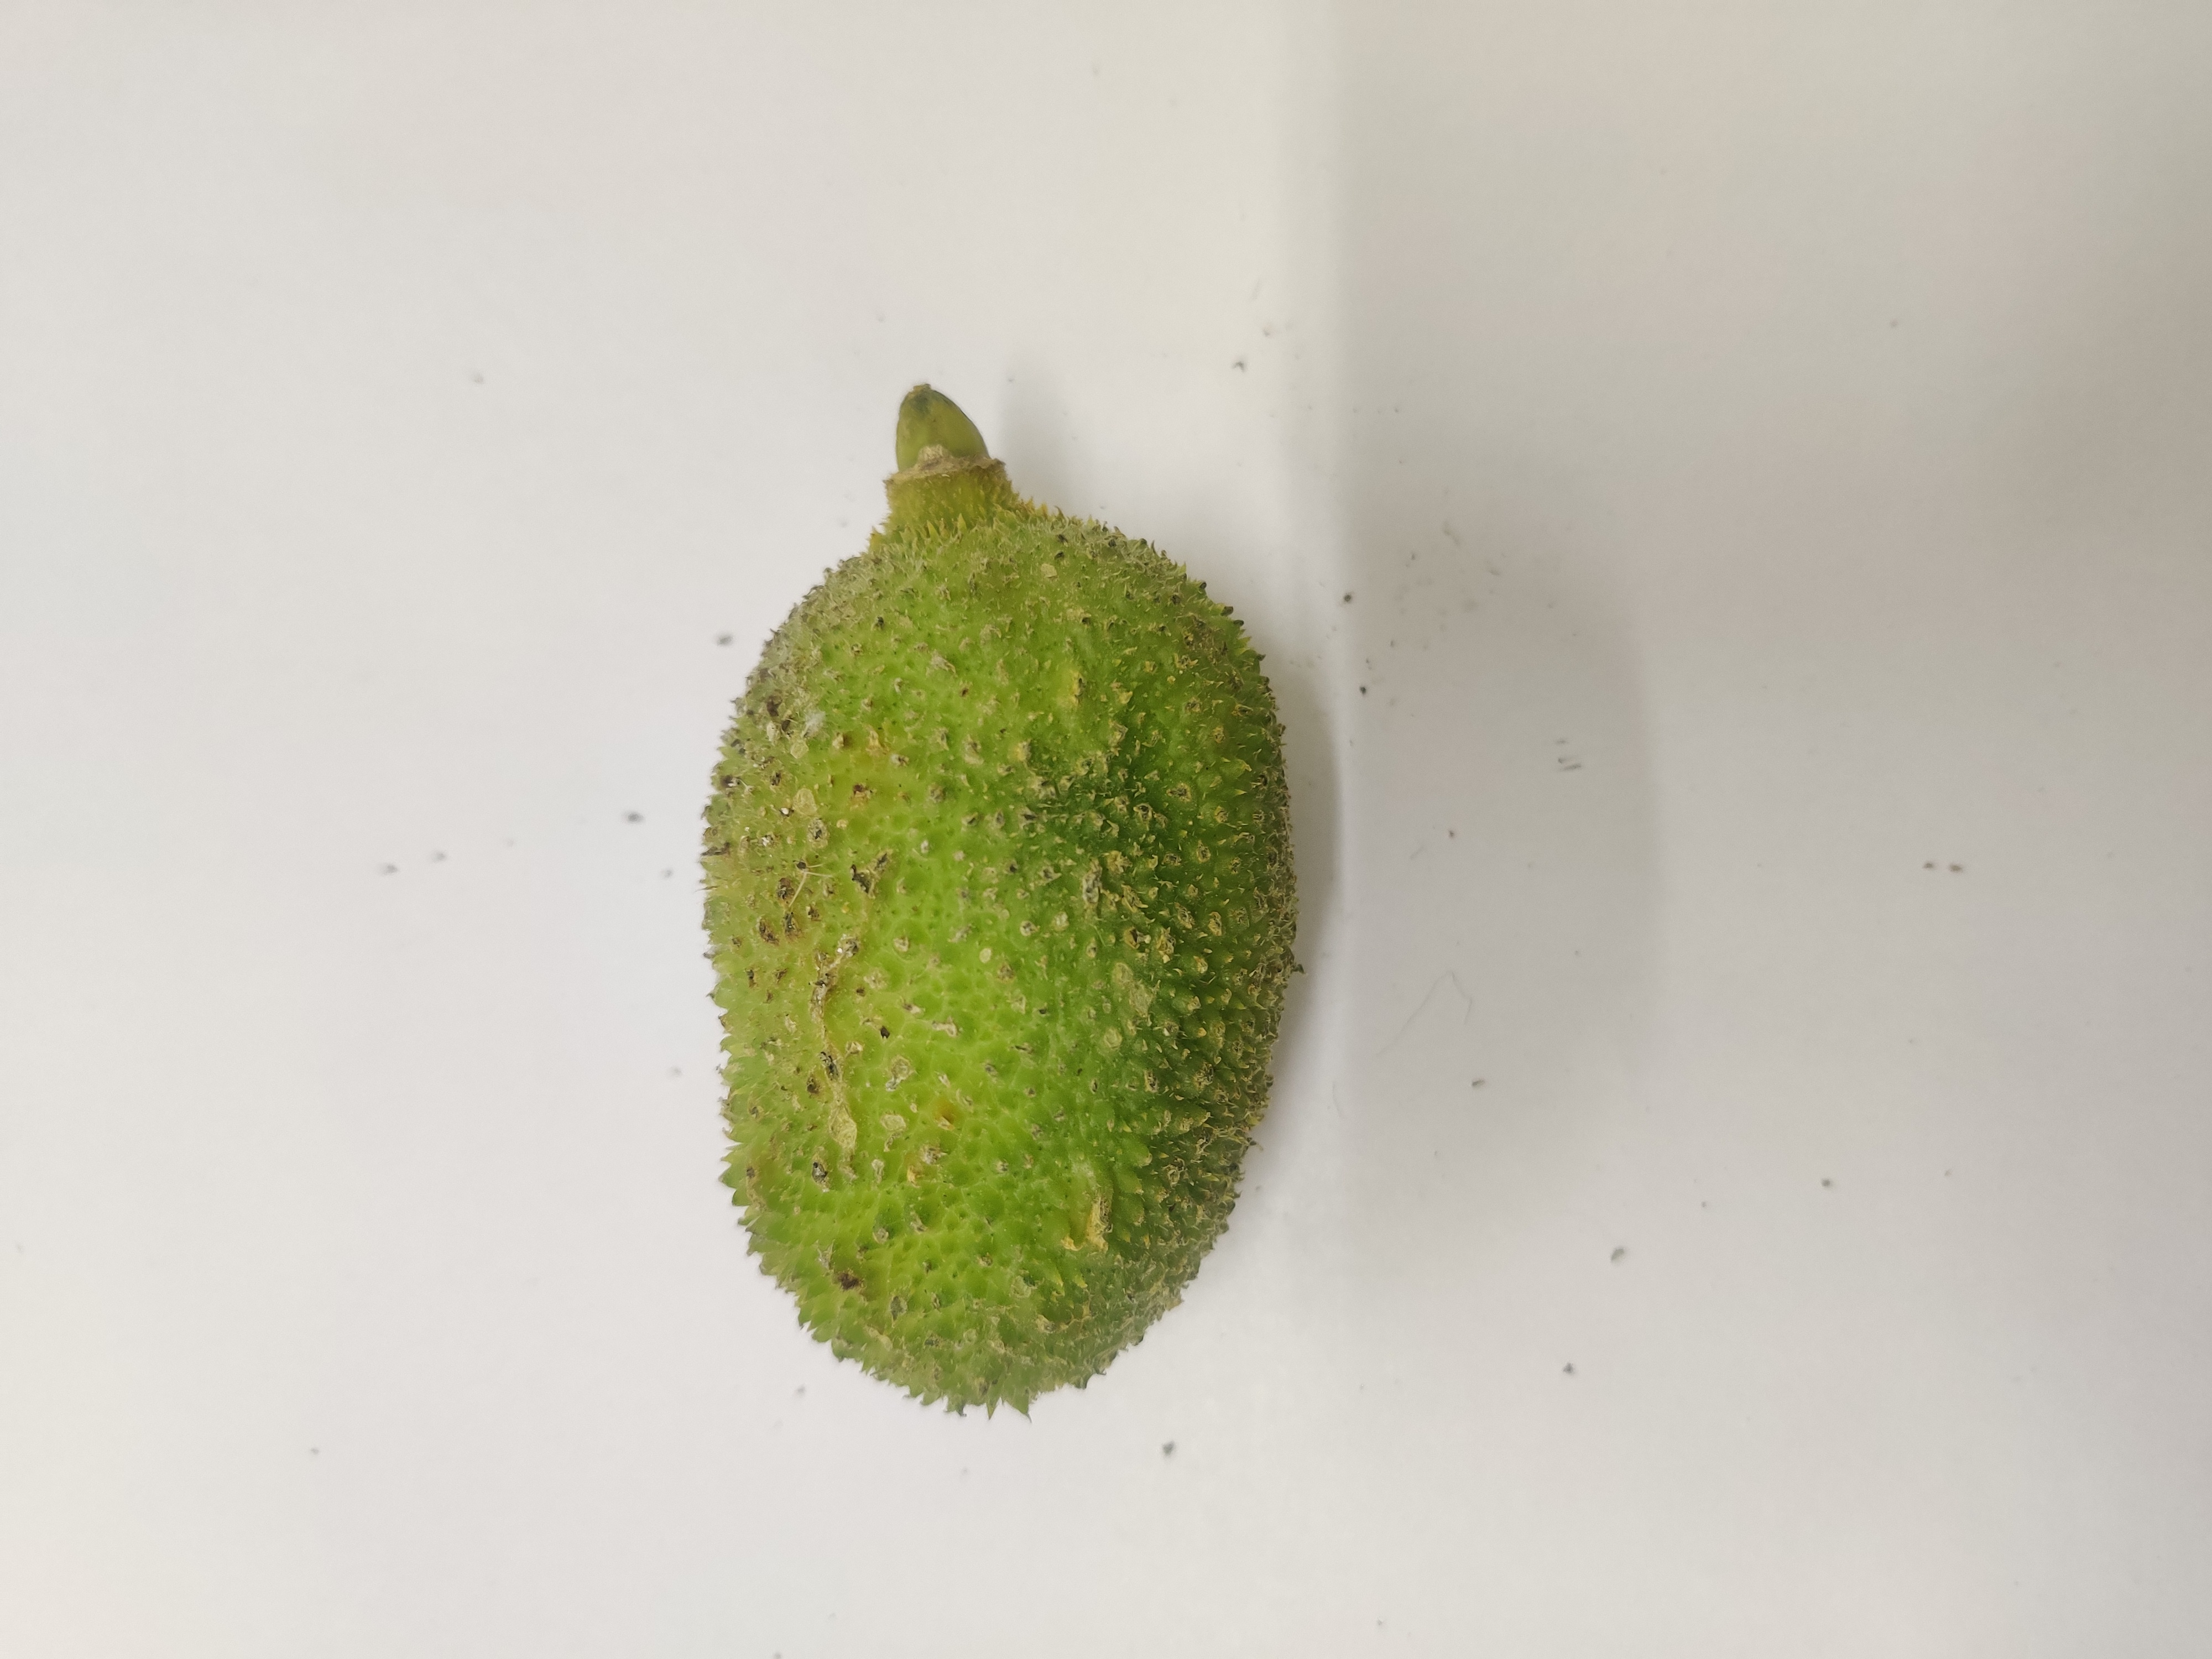
Crop: Spiny Gourd
Condition: Severely Damaged